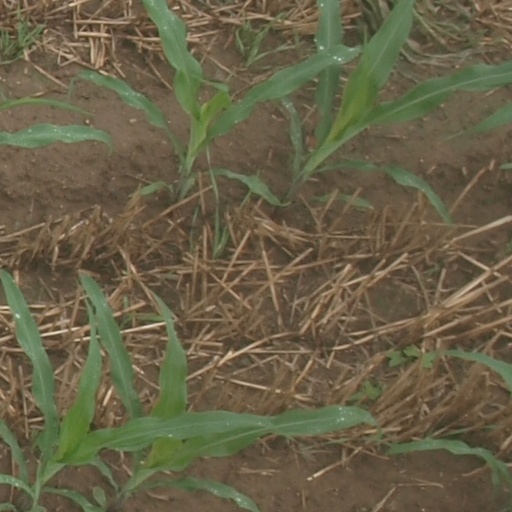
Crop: maize; corn